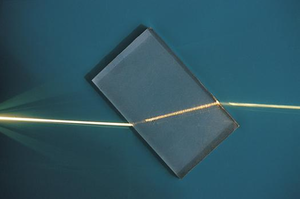
Brydningsindeks
En lysstråle bevæger sig igennem en blok med et højere brydningsindeks.
Når bølgefænomener bevæger sig mellem områder med forskellige udbredelseshastigheder for pågældende bølger, ændres bølgernes bevægelsesretninger ved det fænomen der kaldes for refraktion. Graden af afbøjning afhænger af vinklen mellem den oprindelige bølgeretning og gradienten i udbredelseshastigheden, samt af et forholdstal, som kaldes for brydningsindekset for den pågældende gradient.